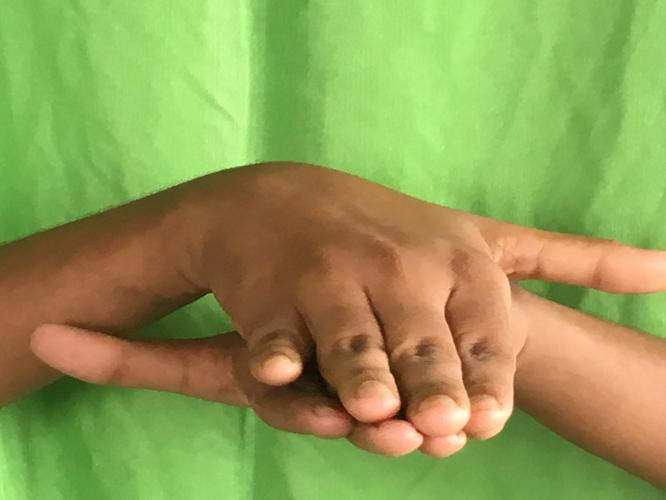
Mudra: Matsya
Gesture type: double_hand